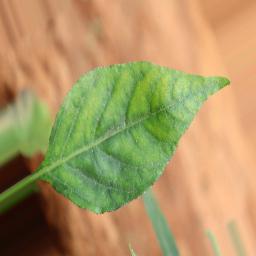
Label: healthy